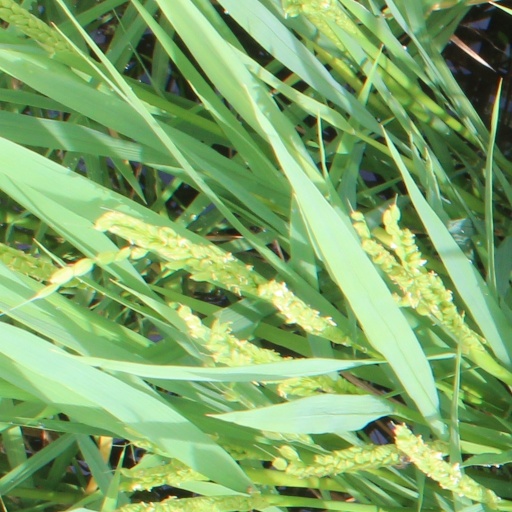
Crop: rice